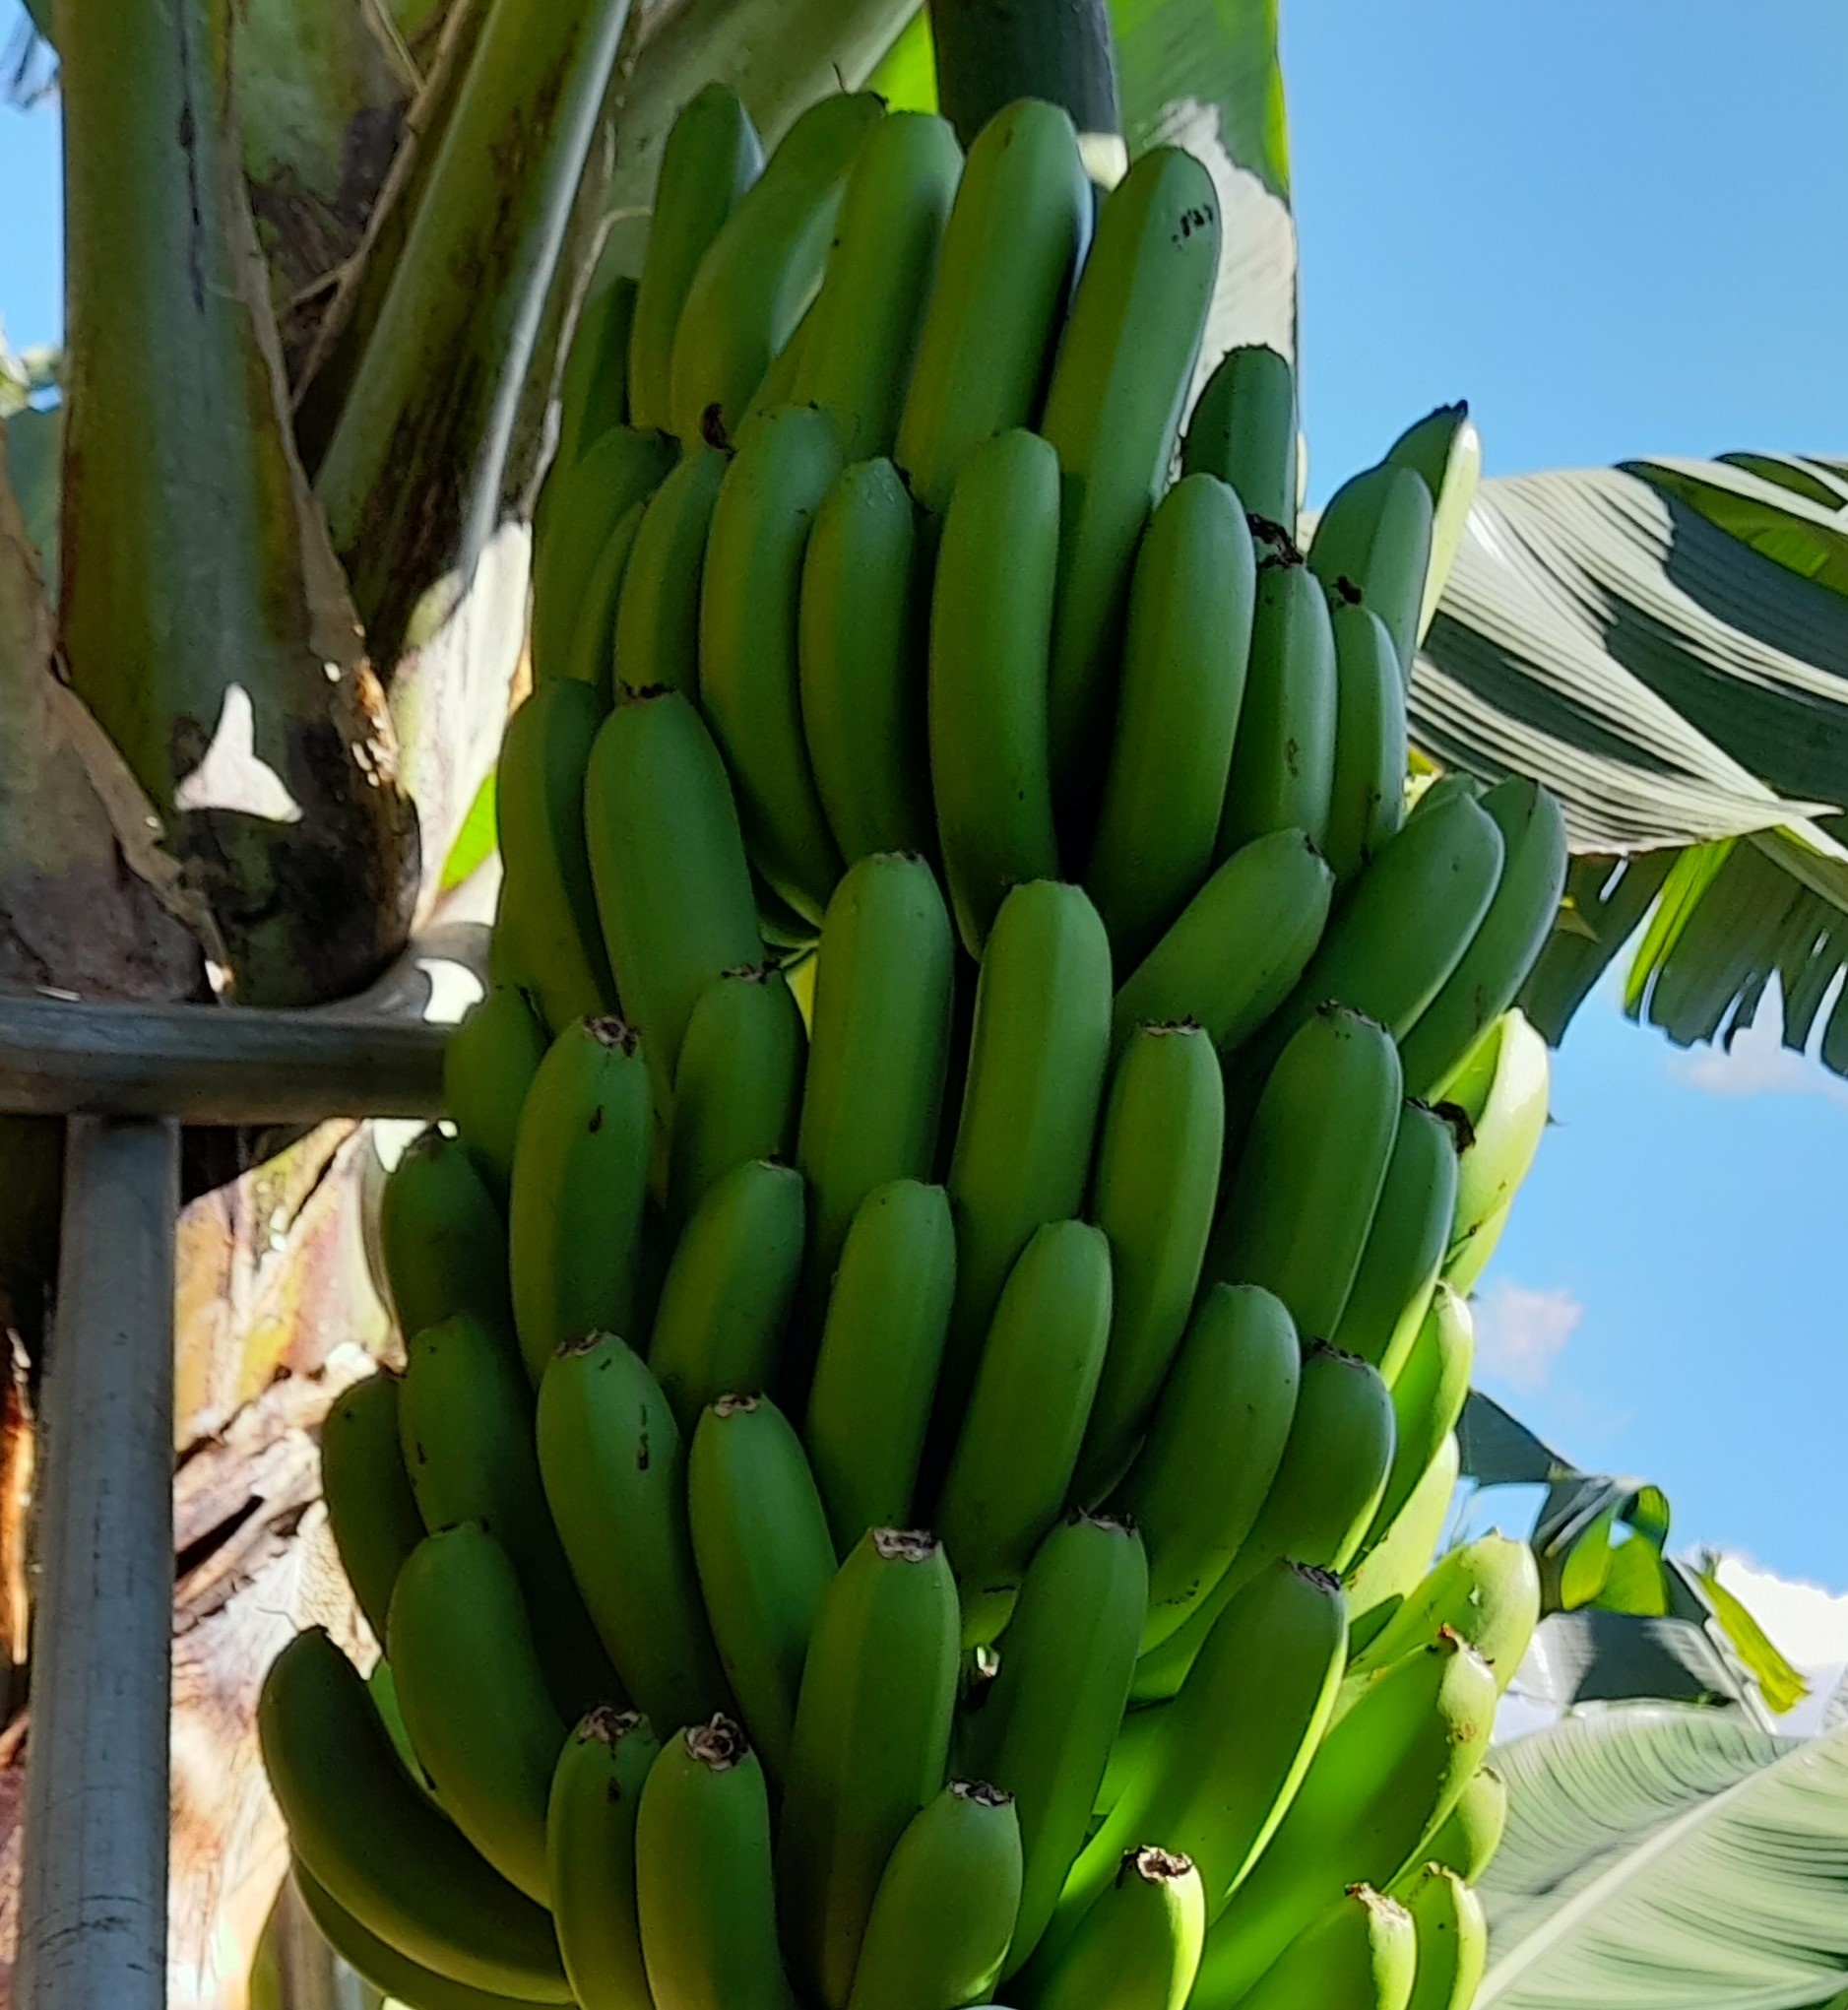
Label: Keep